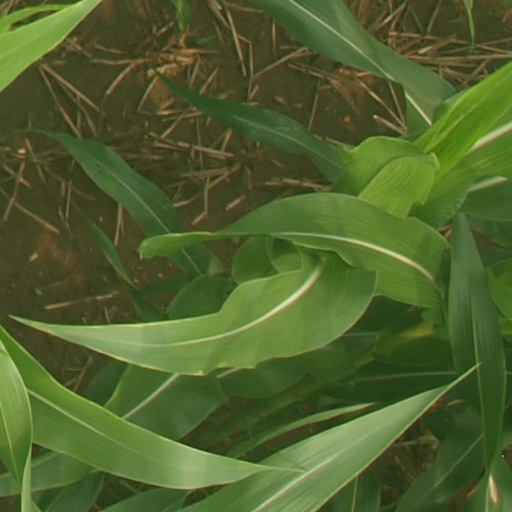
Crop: maize; corn